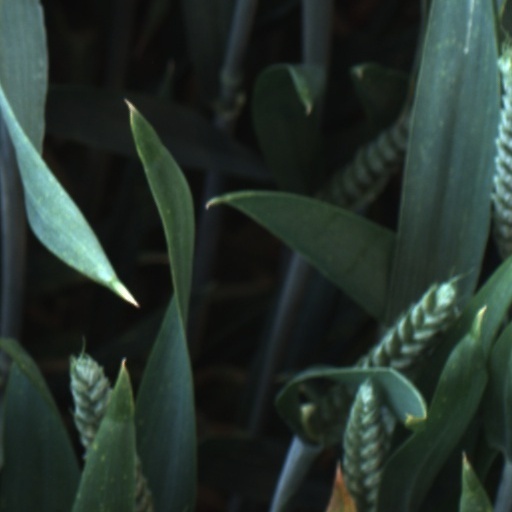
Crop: wheat